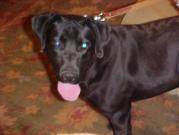
Label: dog